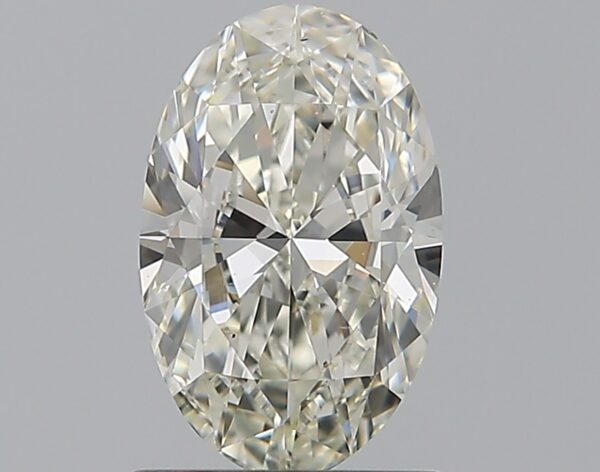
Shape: oval
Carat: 0.96
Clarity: VS2
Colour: J
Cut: EX
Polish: EX
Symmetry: VG
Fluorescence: F
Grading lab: GIA
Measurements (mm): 8.4 x 5.35 x 3.2